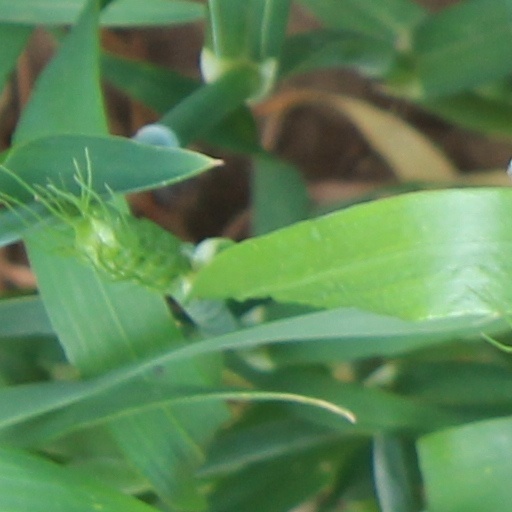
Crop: wheat